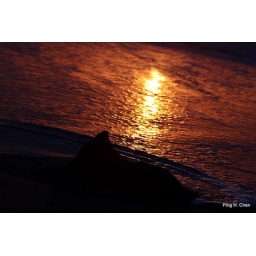
The small sand castle makes its final stand against the unrelenting waves.